Neath

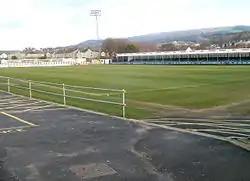
The Gnoll Sportsground. Home to Neath RFC

The Welsh Rugby Union was formed at a meeting held at the Castle Hotel in 1881. Neath Rugby Football Club, the famous and successful "Welsh All Blacks", play at The Gnoll.